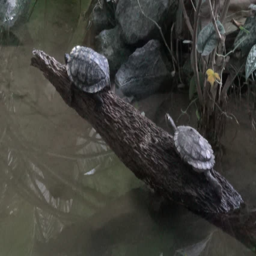
turtles sitting on a wooden block in an artificial habitat